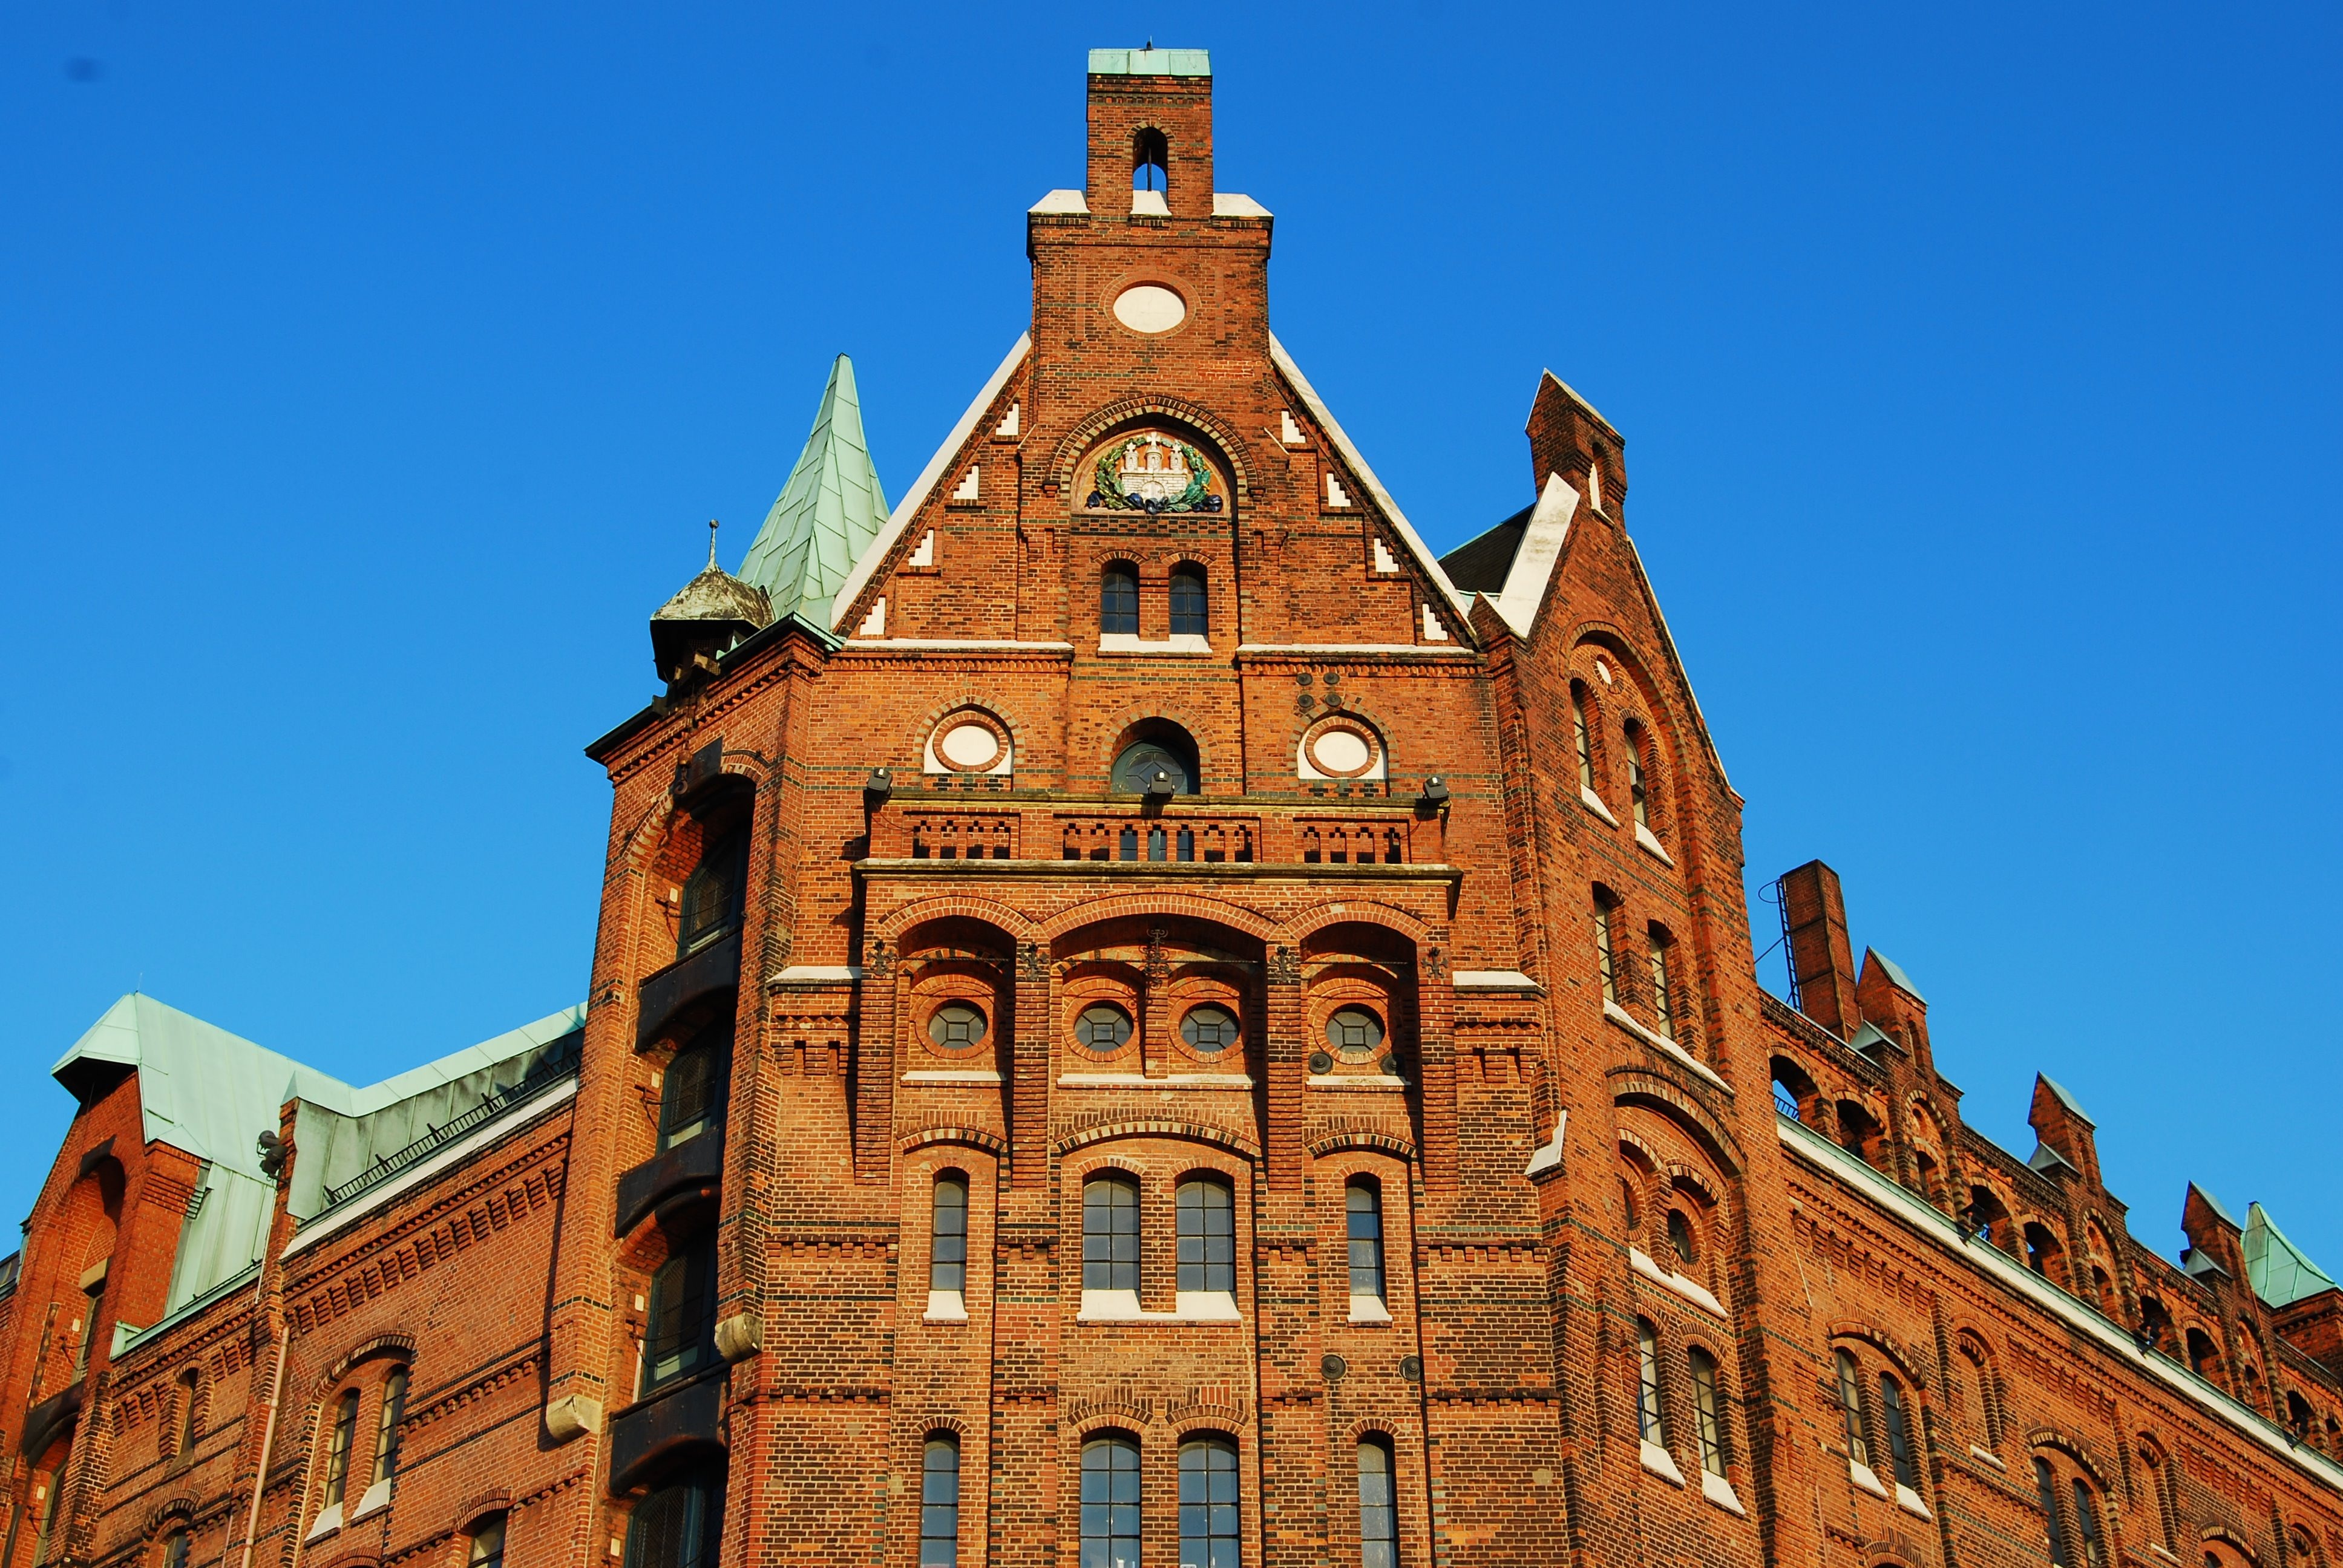
architecture, town, building, chateau, tower, landmark, facade, church, cathedral, place of worship, bell tower, warehouse, germany, hamburg, speicherstadt, old speicherstadt, kontorhaus, copper roof